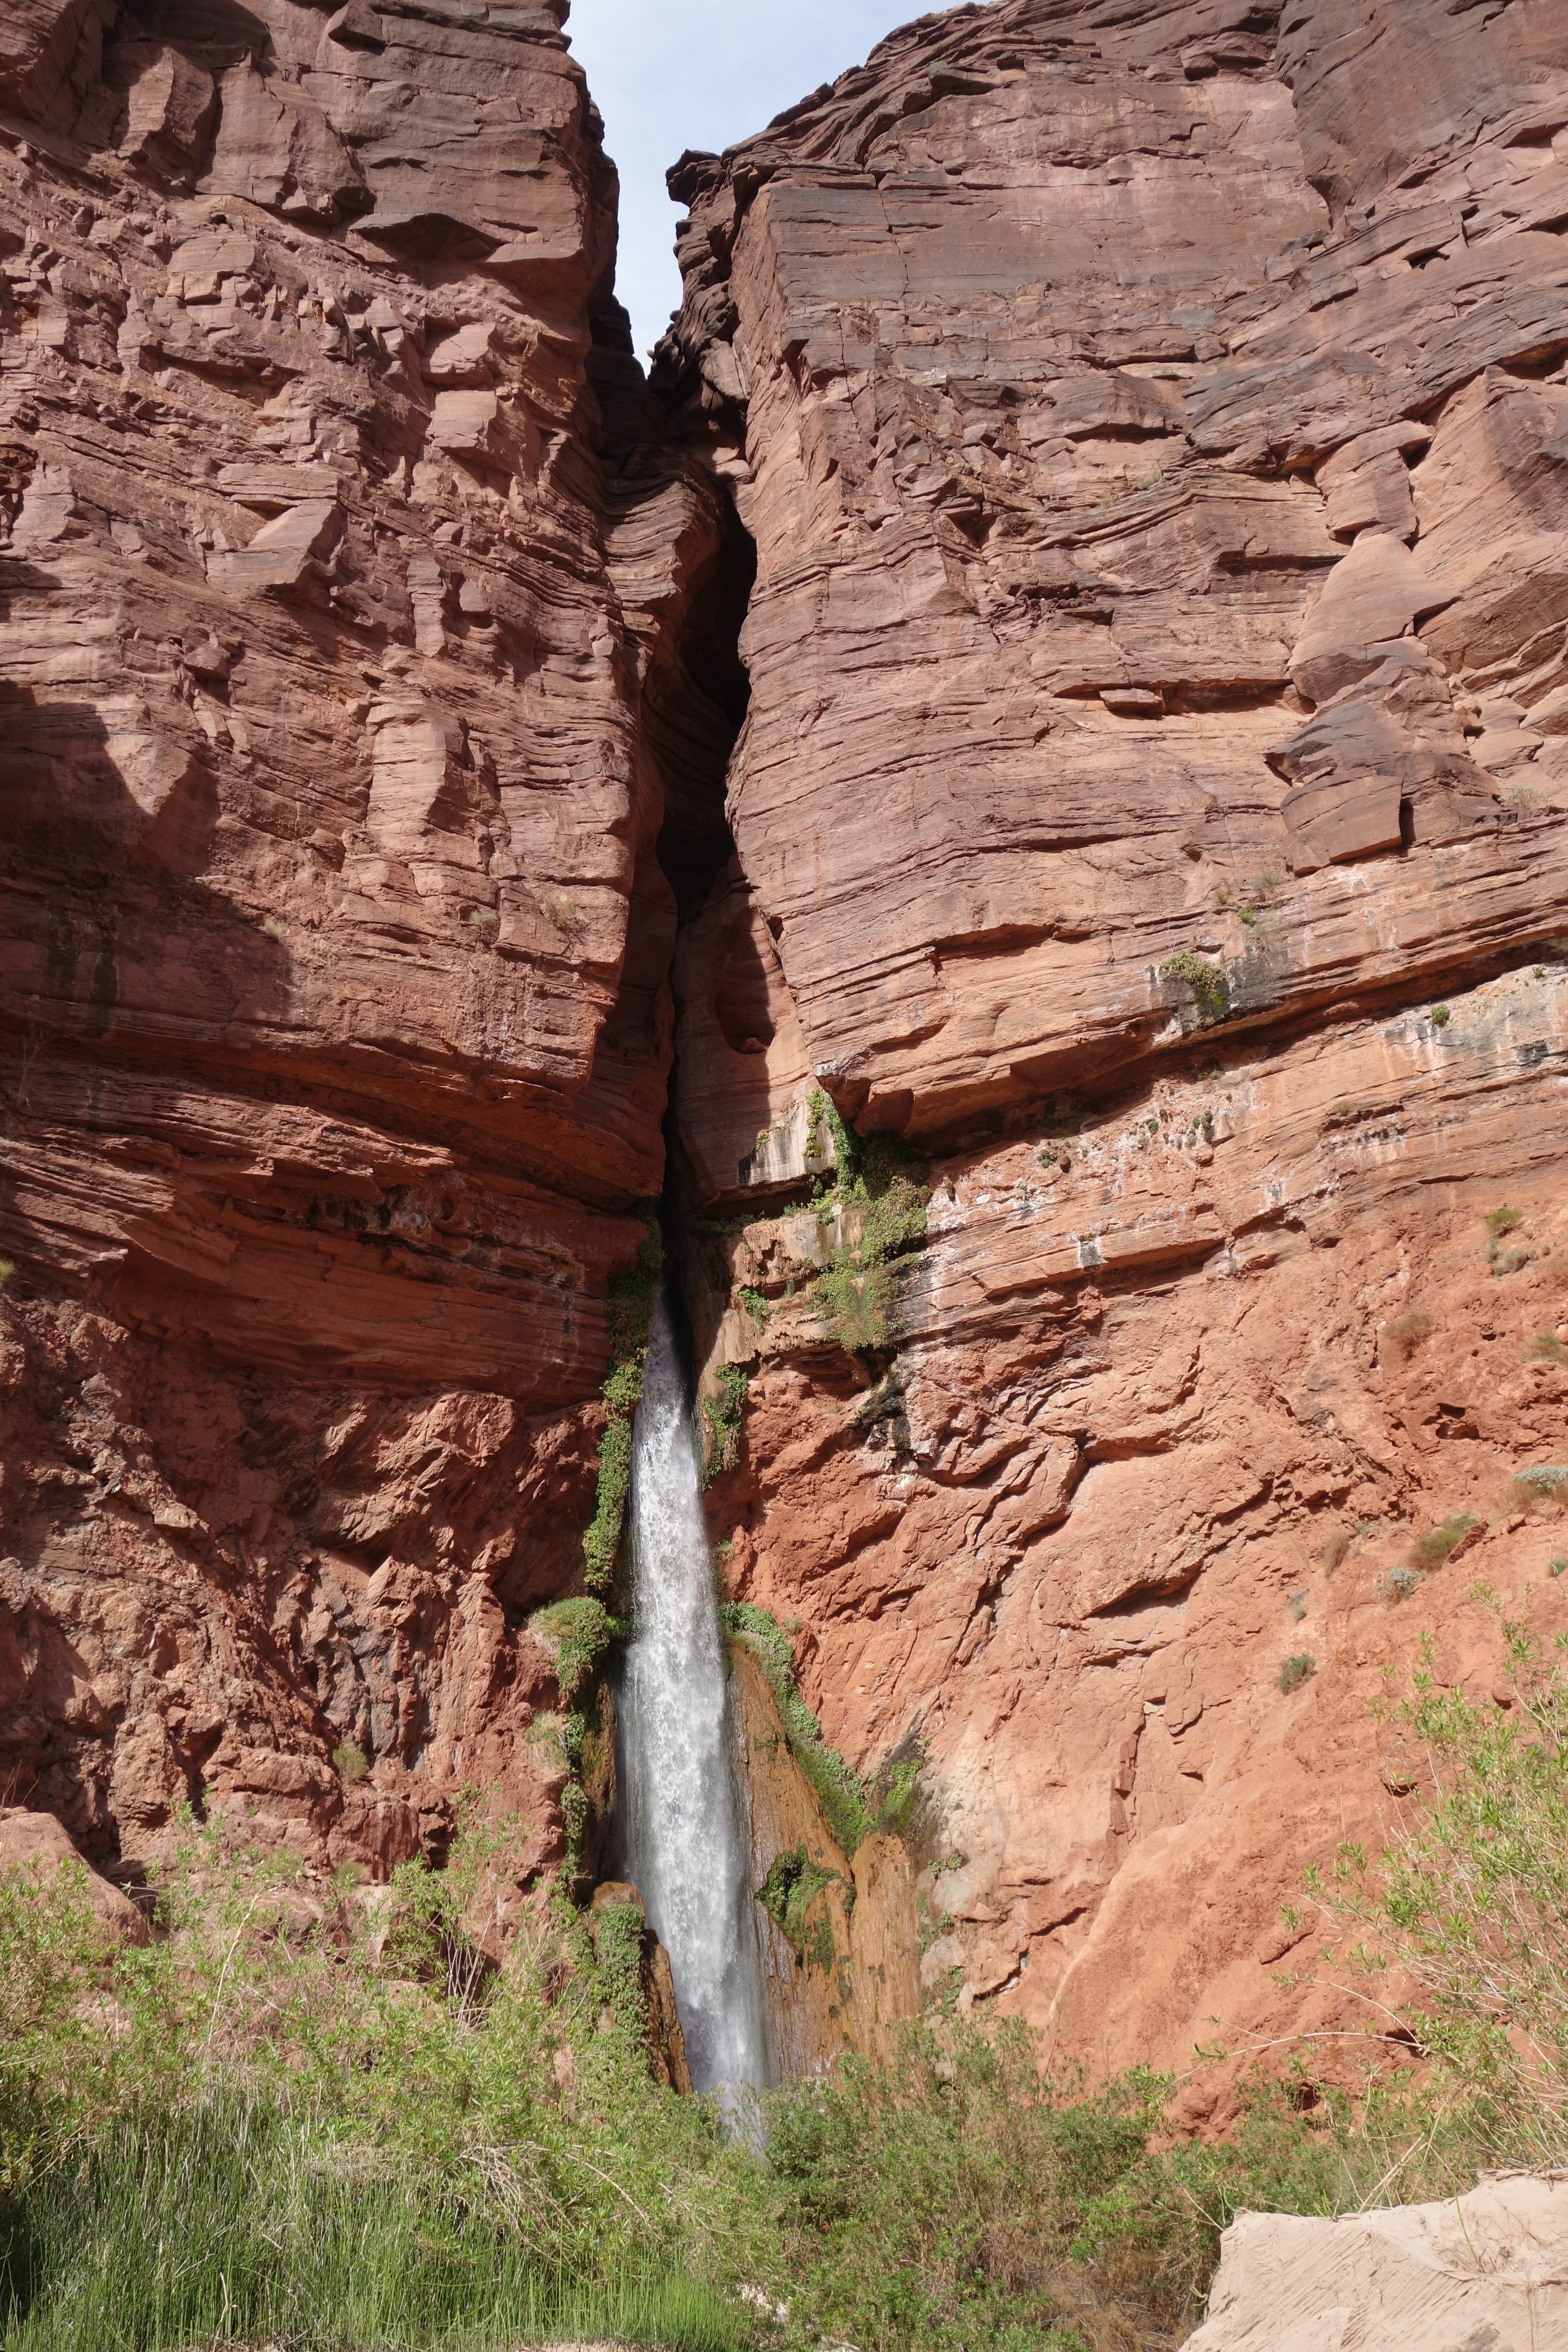
water, rock, waterfall, trail, river, valley, formation, cliff, arch, soil, canyon, grand canyon, terrain, grand, geology, badlands, wadi, landform